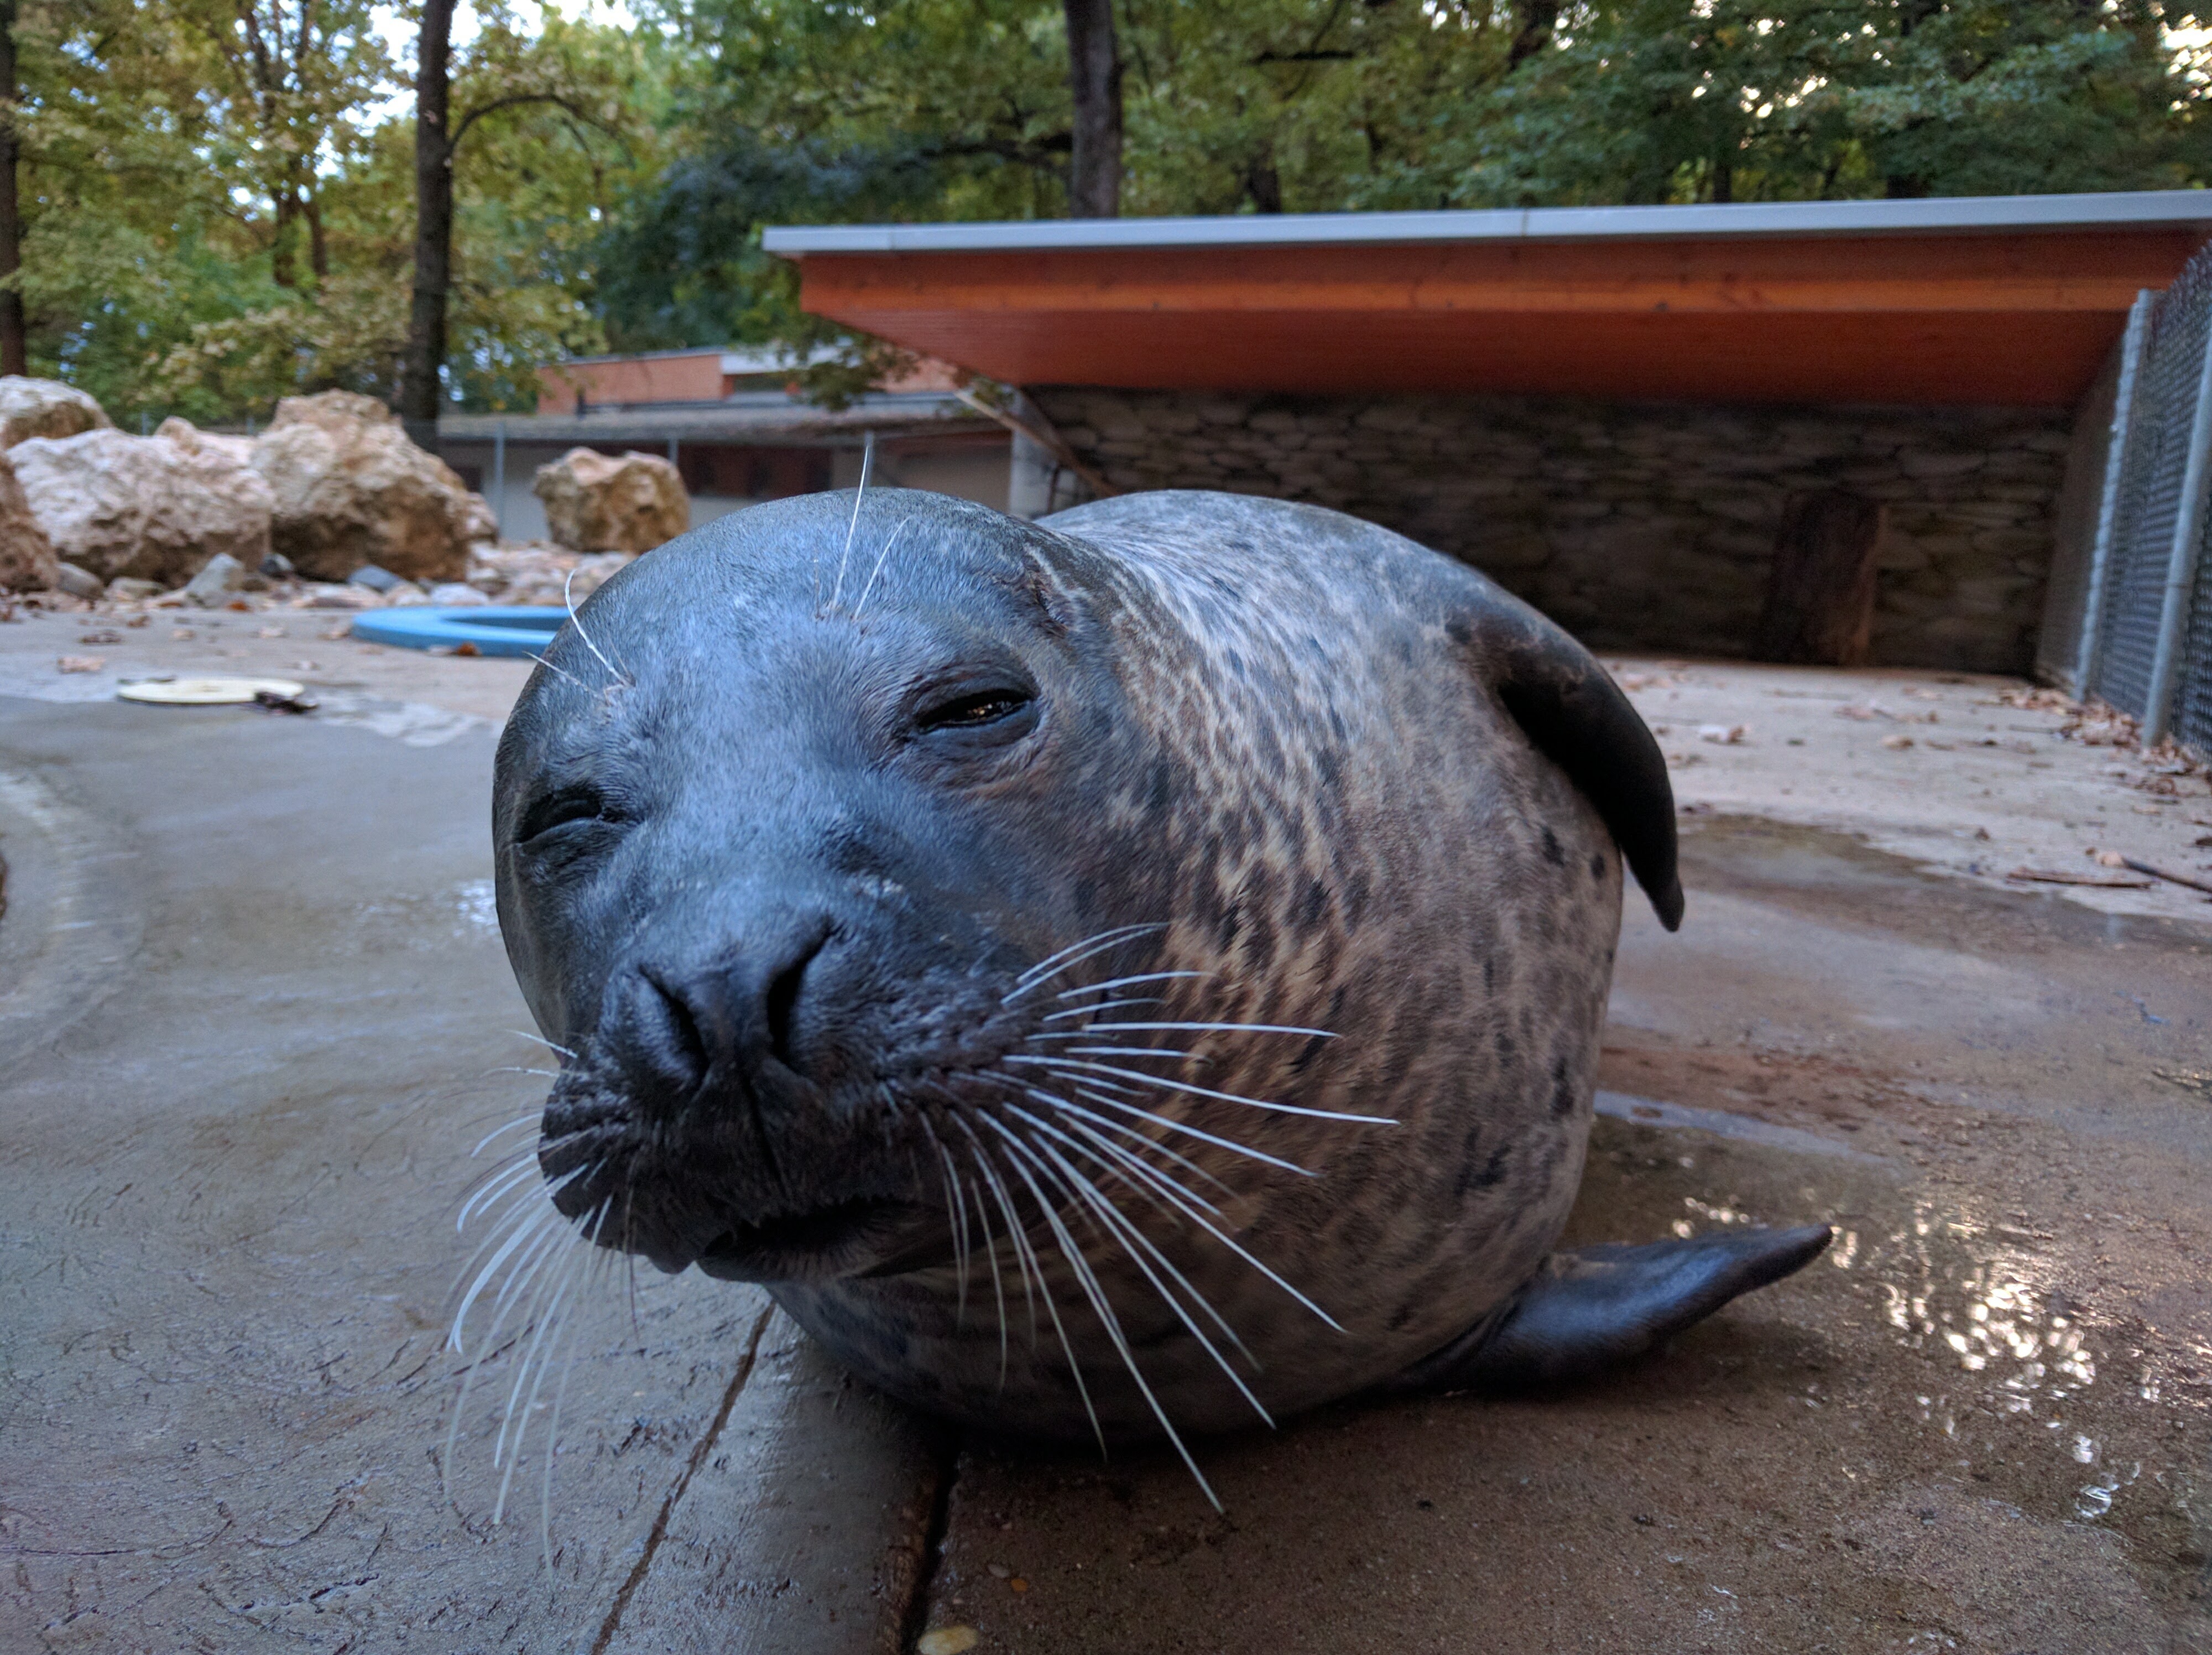
wildlife, zoo, mammal, seal, fauna, seals, mammals, harbor seal, peek a boo, i ve, marine mammal